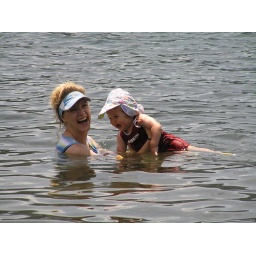
The girls had a great time playing in the water with us and their donut floats.